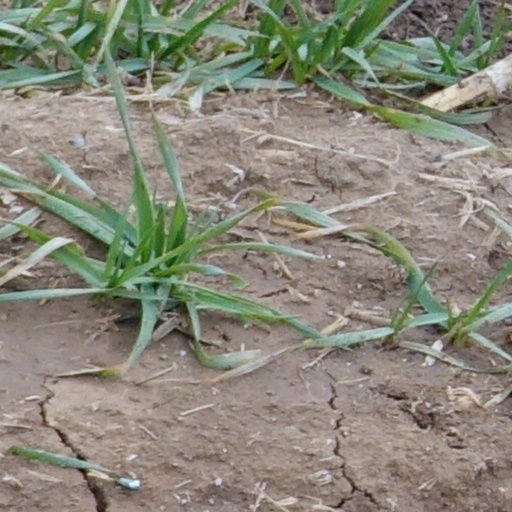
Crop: wheat